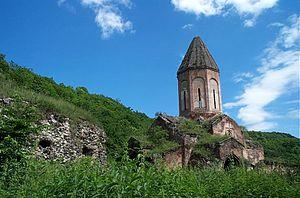
Le monastère de Kirants, Kerants ou Kiranats est un monastère arménien situé dans le marz de Tavush, à proximité de la communauté de Kirants, près de la frontière azerbaïdjanaise. Il date essentiellement des XIIIᵉ et XIVᵉ siècles et été fondé par des Arméniens chalcédoniens.